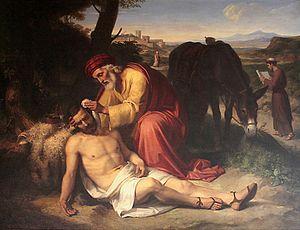
Pelegrí Clavé i Roqué, parfois appelé Pelegrin Clavé est un peintre espagnol de style romantique qui a vécu et enseigné au Mexique pendant de nombreuses années.